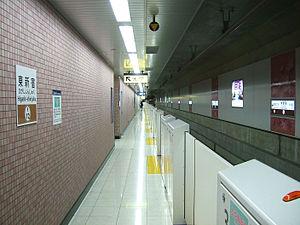
Higashi-Shinjuku est une station du métro de Tokyo sur les lignes Fukutoshin et Ōedo dans l'arrondissement de Shinjuku à Tokyo. Elle est exploitée conjointement par le Tokyo Metro et le Bureau des Transports de la Métropole de Tokyo.